Safety net

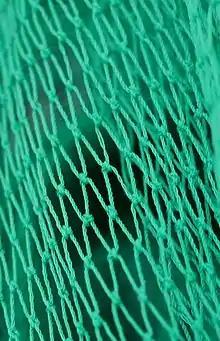
HDPE Monofilament Construction safety net. Mesh size is 85mm.

Construction safety nets are used on high-rise building construction sites to prevent the fall of people or objects from the site. Construction safety nets are the safest and most cost-effective fall prevention system in such an environment. Construction safety nets are typically made from high-density polyethylene (or HDPE) fibers. The construction safety netting system, also known as debris netting, can be installed both horizontally and vertically according to the site requirements. The best practice of construction safety netting is to wrap up the whole construction site from bottom to top, which works as a protection wall to prevent anything from falling without blocking the view of workers on the site. Installation of a safety net at any building site requires professional expertise and technical knowledge.